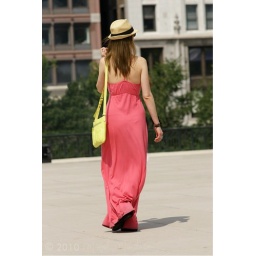
The woman in the pink dress